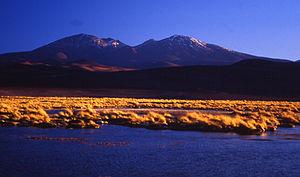
Vue du volcan Antofalla en ArgentineEspañol: Vista del Volcán Antofalla (Argentine)
Catamarca est une province du nord-ouest de l'Argentine. Elle est entourée des provinces de Salta au nord, Tucumán et Santiago del Estero à l'est, Córdoba au sud-est, et La Rioja au sud. À l'ouest, elle est contiguë au Chili.
Le volcan Antofalla est un stratovolcan actif d'Argentine. Il est situé dans la province de Catamarca, département d'Antofagasta de la Sierra.